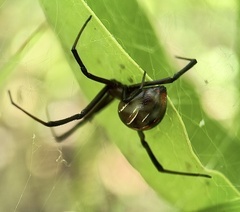
Species: Lactrodectus_hesperus